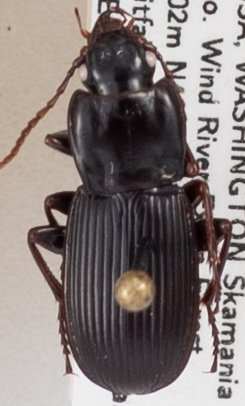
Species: Pterostichus herculaneus
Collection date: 2021-08-24
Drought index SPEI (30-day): -1.084
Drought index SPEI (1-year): -1.25
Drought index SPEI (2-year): -1.69